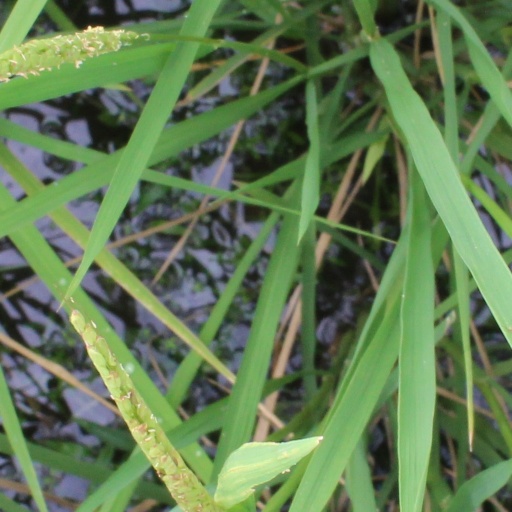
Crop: rice